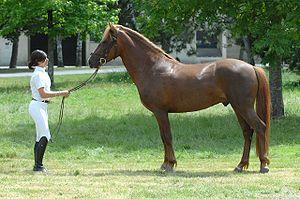
Rockenrol Gevaudan, mâle New Forest, France
Le New Forest est l'une des races reconnues de poneys dites mountains and moorlands, originaires des îles Britanniques. La race est indigène du sud-ouest du Hampshire, dans la région du New Forest dont elle tire son nom. Des chevaux y vivent depuis la dernière période glaciaire, des restes équins vieux de 500 000 ans ayant été retrouvés à moins de 80 km du berceau originel des New Forest modernes. Les études ADN l'ont révélé très proche des poneys celtes du type Asturcón et Pottok. Signalé dès le XIᵉ siècle, le New Forest fait l'objet de nombreux croisements au cours des siècles suivants, principalement avec des Welshs, des Highlands et des Pur-sangs. Désormais, seuls les poneys dont les deux parents sont enregistrés comme pure race peuvent faire partie de la race.